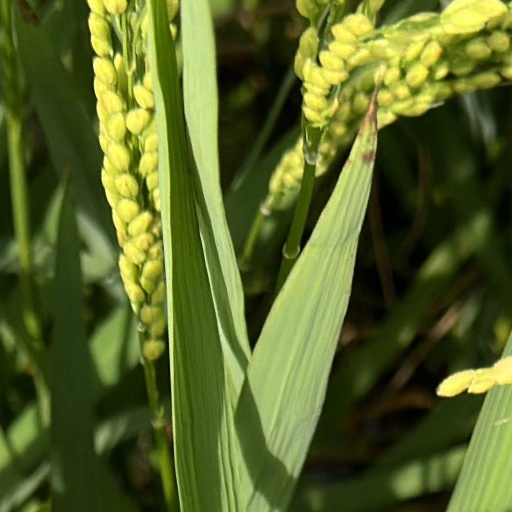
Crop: rice